Piperia

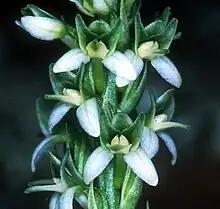
"Platanthera yadonii", formerly "Piperia yadonii"

Piperia is a former genus within the orchid family Orchidaceae that has since been subsumed under "Platanthera".